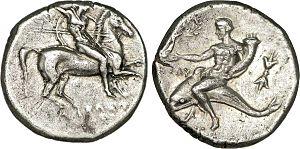
Tarente est une ville italienne d'environ 195 000 habitants, chef-lieu de la province du même nom dans les Pouilles.